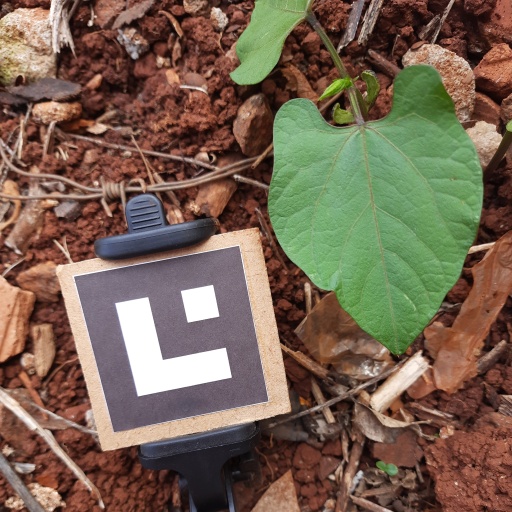
Observations: wavy surface, no eating holes, under shade